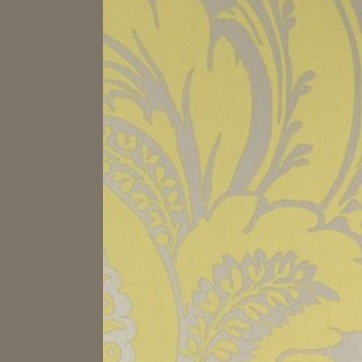
Material: wallpaper